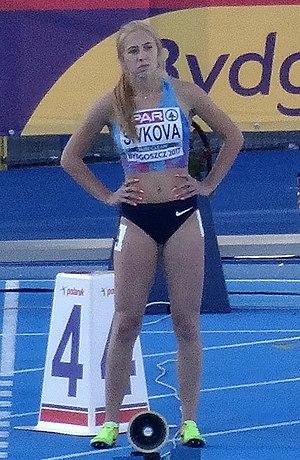
Kristina Makarenko est une athlète russe, spécialiste du sprint.